University of Florida

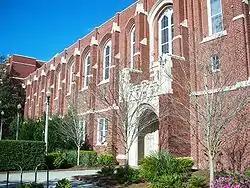
Library East, built in 1926

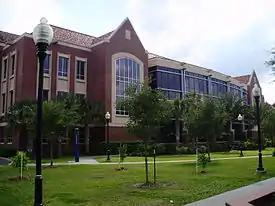
Library West, built in 1967

The George A. Smathers Libraries at the University of Florida is one of the largest university library systems in the United States. The George A. Smathers Libraries has a collection of over 6 million+ print volumes, 1.5 million digital books, 1,000+ databases, approximately 150 thousand print/digital journals, and over 14 million digital pages